Sisters of the Divine Compassion

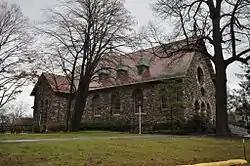
Good Counsel Chapel

In 1892 the House of Nazareth opened in White Plains and children from New York City relocated there. The chapel was erected on the site of the Tilford house that was the earlier convent for the Sisters in White Plains. To make room for the chapel, in 1895, the house was moved to the back of the property and was later enlarged and became Our Lady of Good Counsel Academy Elementary School. By the late 1890s, the Congregation and its ministry to children and young women were flourishing.